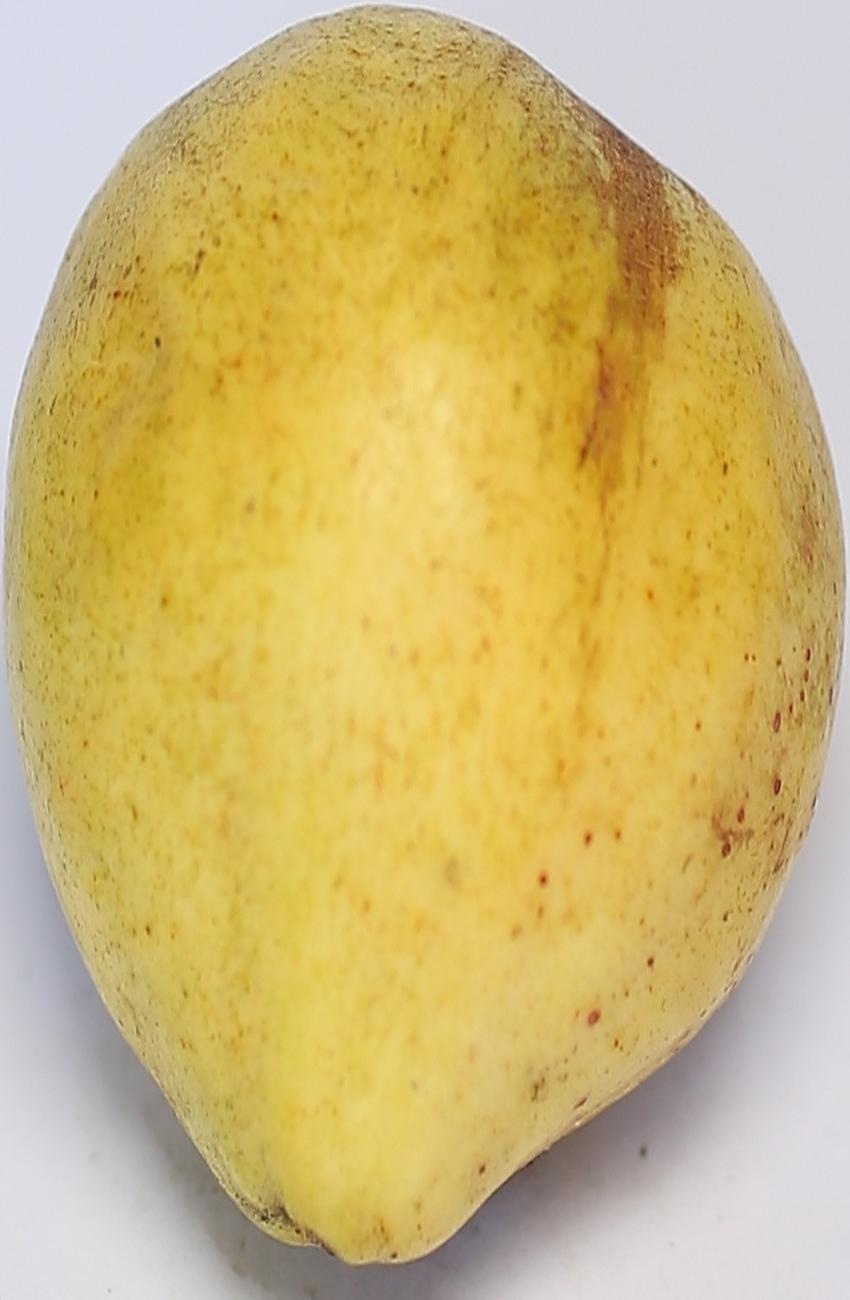
Maturity: ripe
Variety: riyali